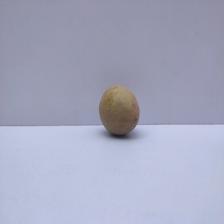
Size: Small